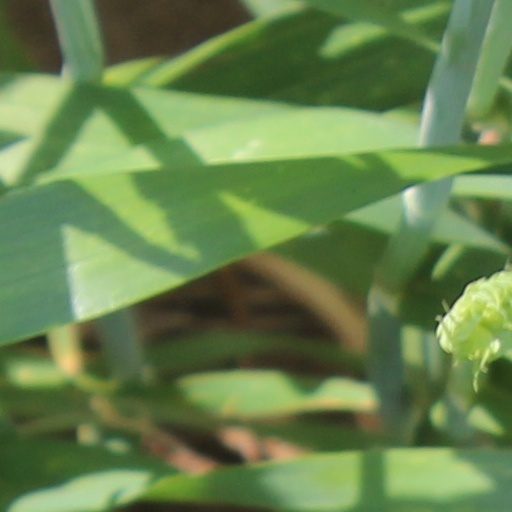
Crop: wheat